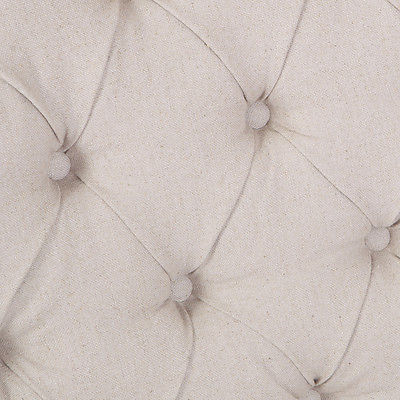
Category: chair